Namib

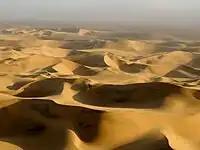
Yellow desert

The dry climate of Namib reflects the almost complete lack of bodies of water on the surface. Most rivers flow underground and/or are dry for most of the year. Even when they are not, they usually drain into endorheic basins, without reaching the sea. The Swakop and the Omaruru are the only rivers that occasionally drain into the ocean.